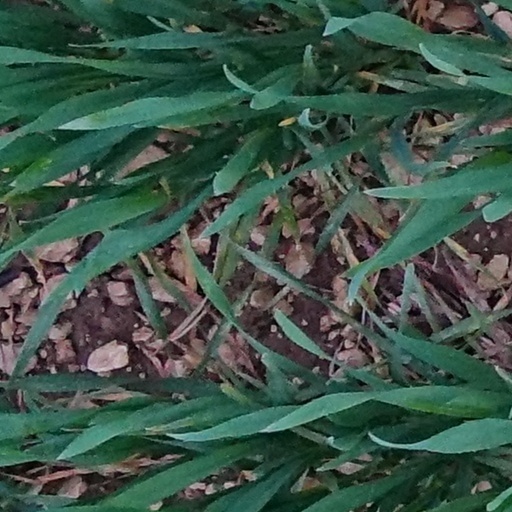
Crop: wheat